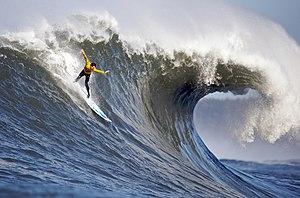
Compétition de surf de Mavericks édition 2010. Photo prise depuis un bateau."
Maverick's Point est un spot de surf de renommée mondiale du Nord de la Californie, aux États-Unis. Ce spot se situe tout près du port de Pillar Point, au Nord de Half Moon Bay. Il est depuis de nombreuses années reconnu comme produisant une des plus grosses et dangereuses vagues du monde.